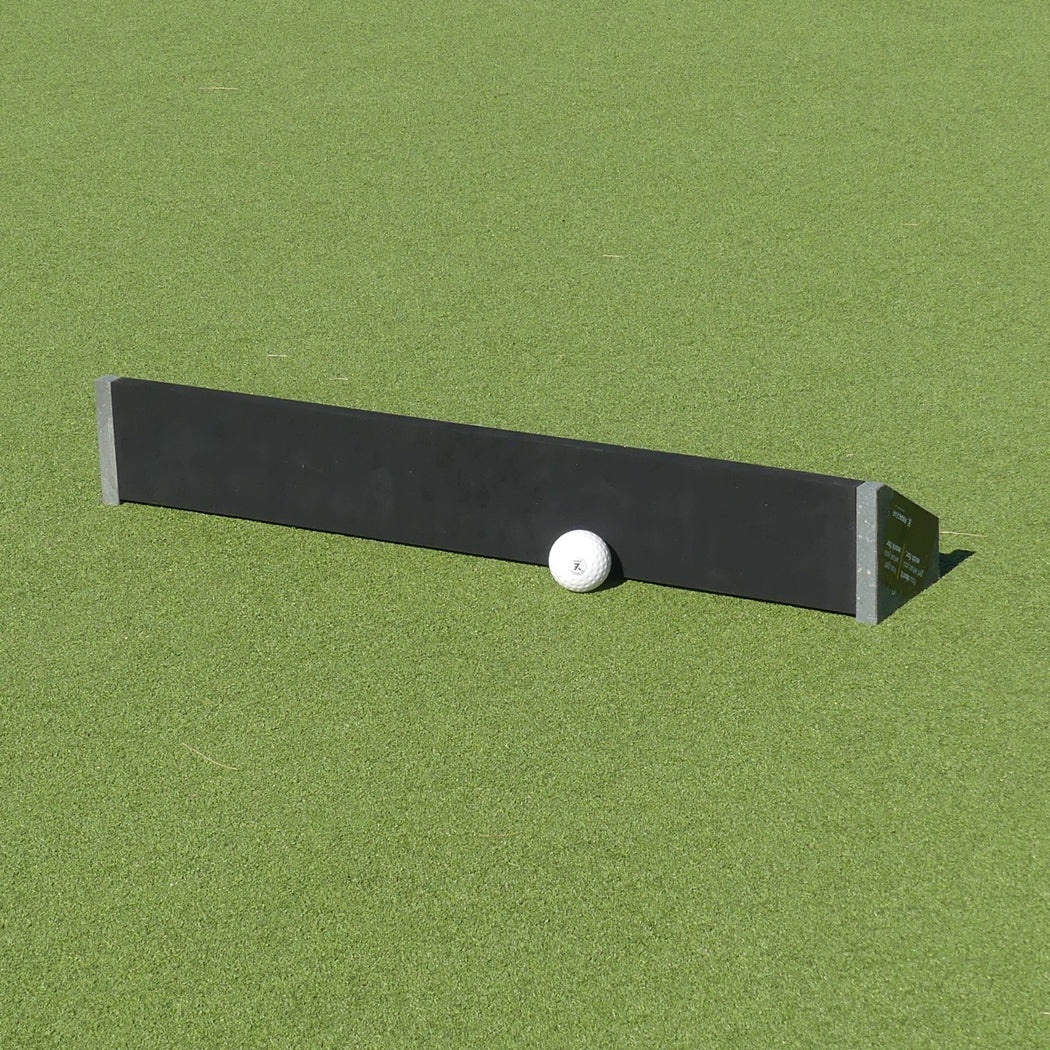
Fikagear Field Hockey Rebounder Box 2.0
Brand: Fikagear
The Ultimate Field Hockey Rebounder, the Fikagear Rebound Bix T2.0 is an excellent training tool for any space; on the field, the court, in the yard, the garage or basement. . Made of recycled PE plastic. This rebound box had a length of 1 M (3.25 ft) and can be used in 2 ways. With a straight side for a flatter return or sloping side for a lifted return. The resilient rubber material provides an excellent rebound back making it a favorite high quality training tool! It is solid and stays in place when hitting against it! Includes a sturdy carrying handle on the back making it easy to move and carry. Shipping is $20.00
Category: Sporting Goods > Athletics > Field Hockey & Lacrosse > Field Hockey Training Aids > Field Hockey Rebound Boards